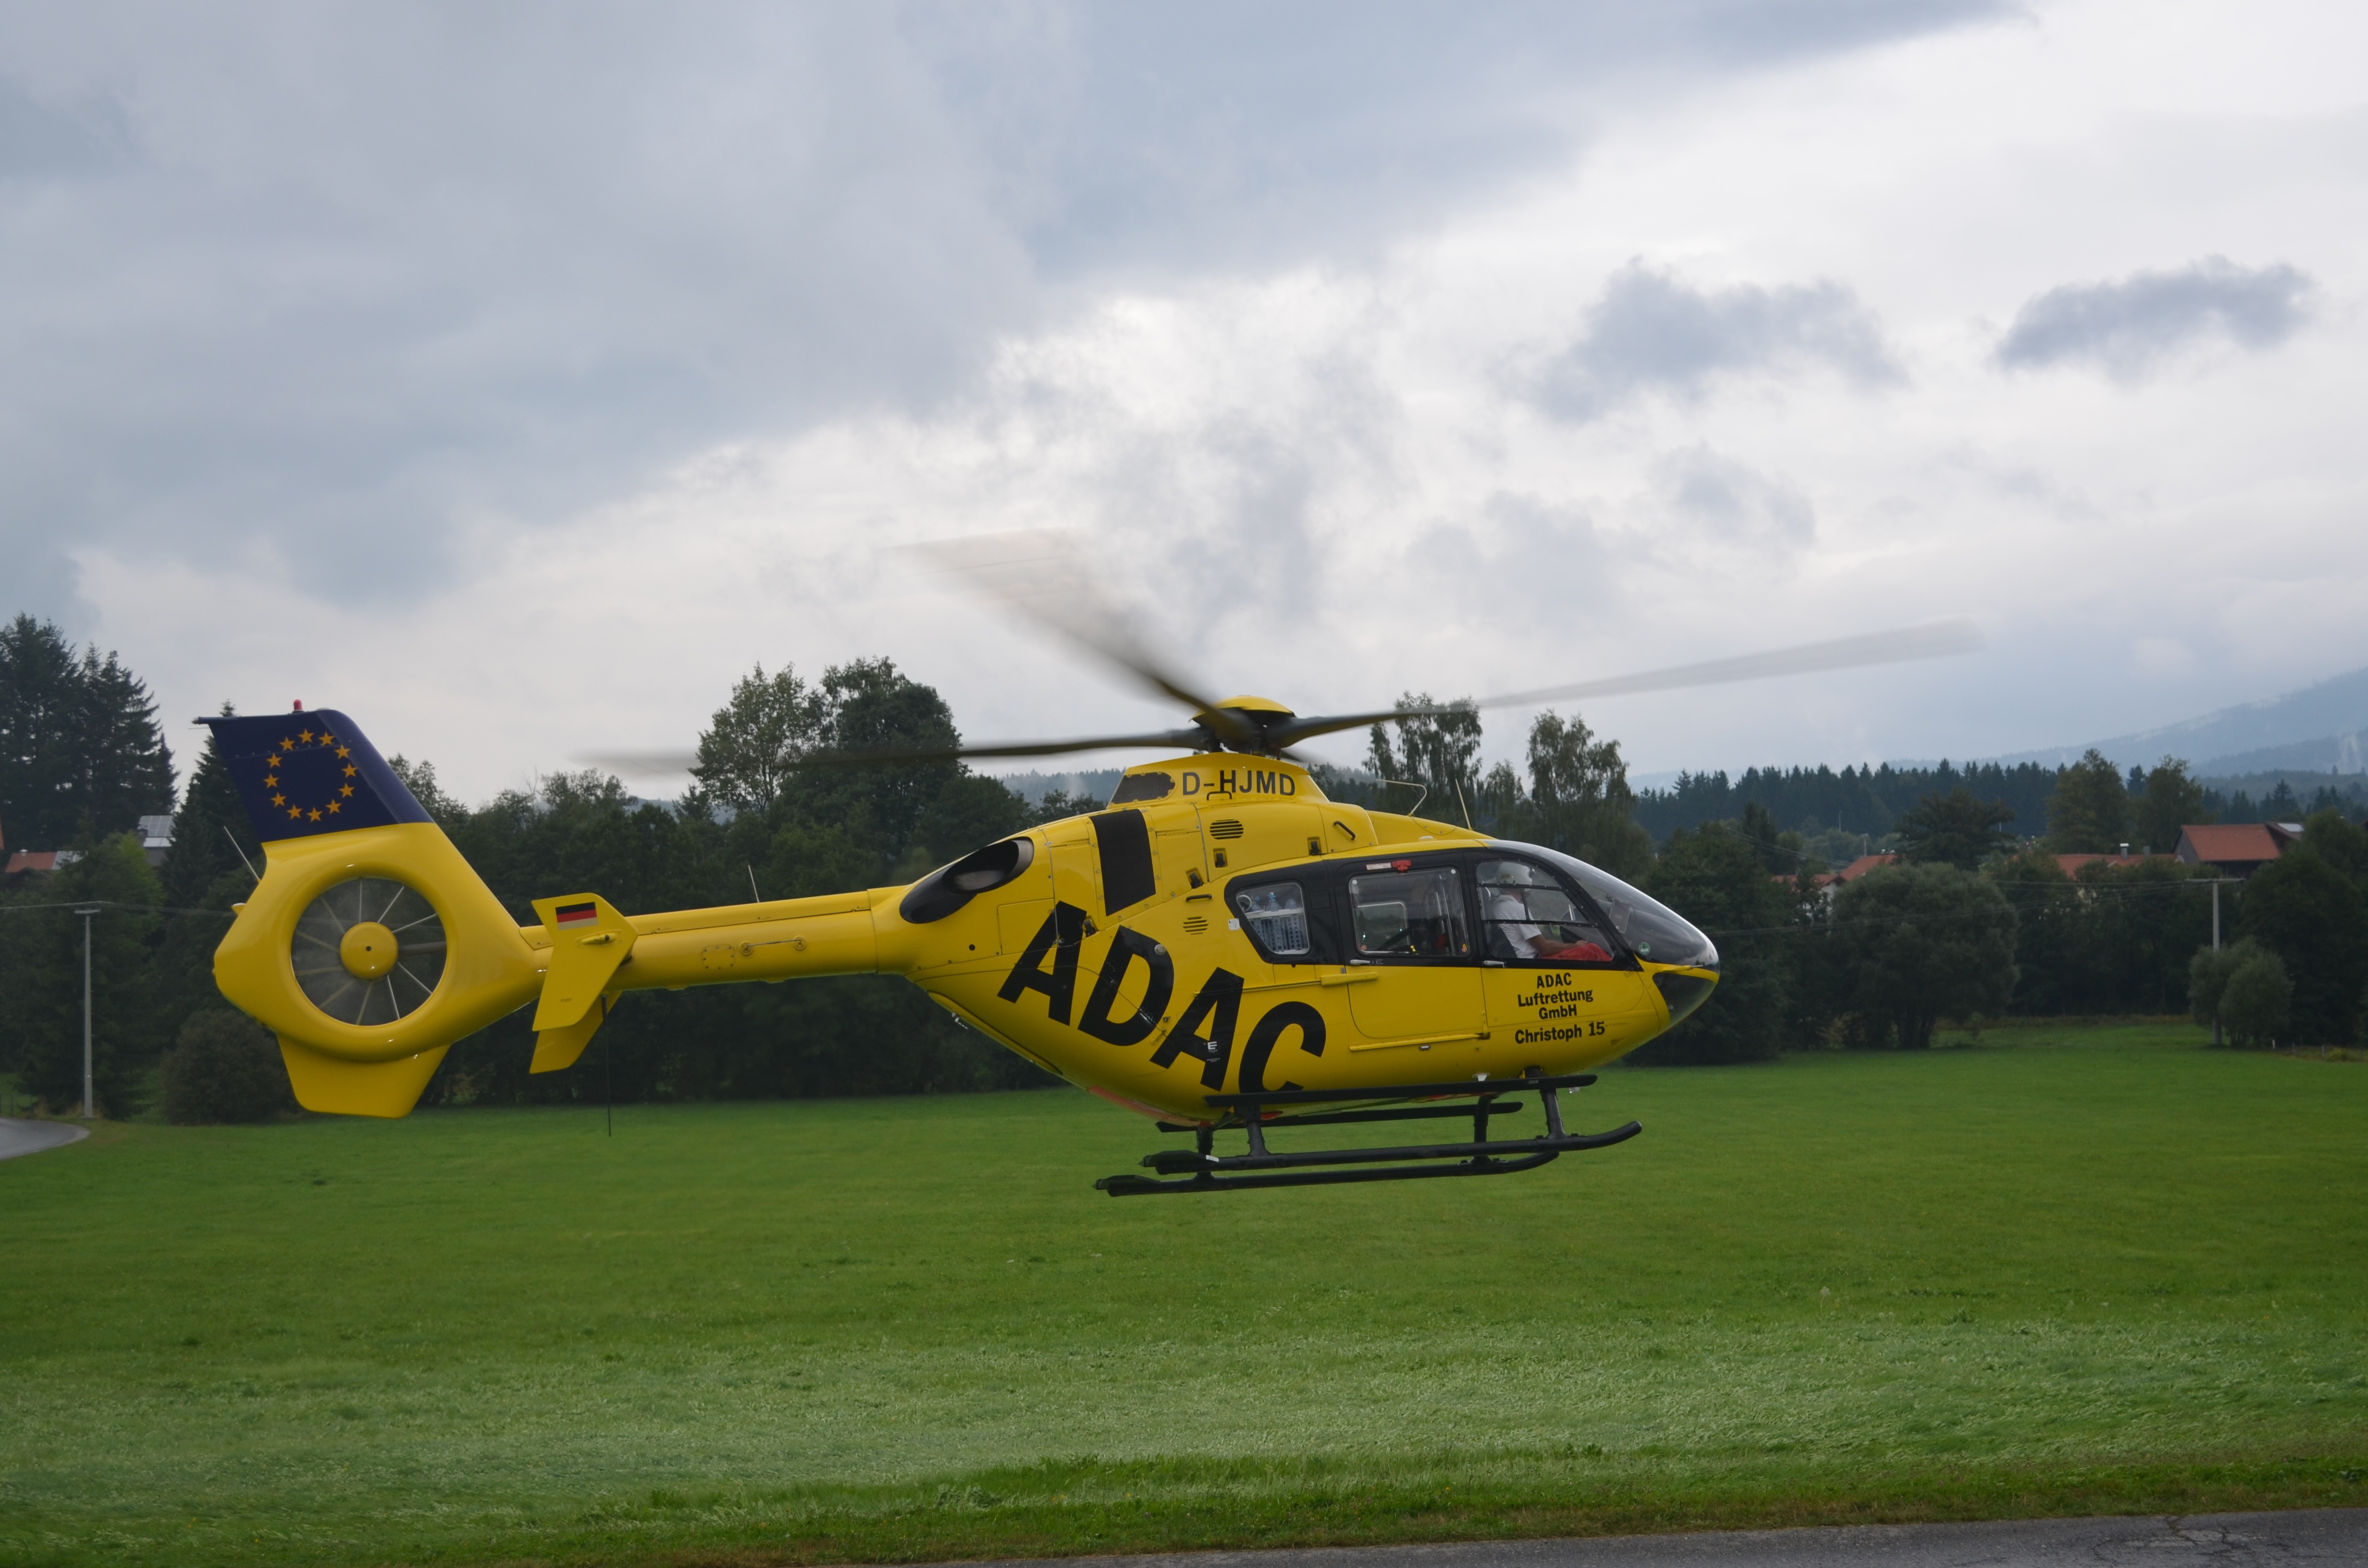
aircraft, transport, vehicle, aviation, flight, helicopter, use, rescue, adac, rotorcraft, air force, air rescue, yellow angel, atmosphere of earth, military helicopter